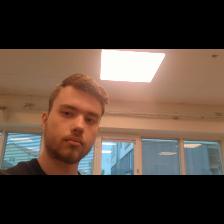
Label: Human